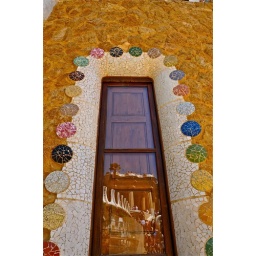
A window on a Gaudi building in Park Guell. Barcelona, Spain